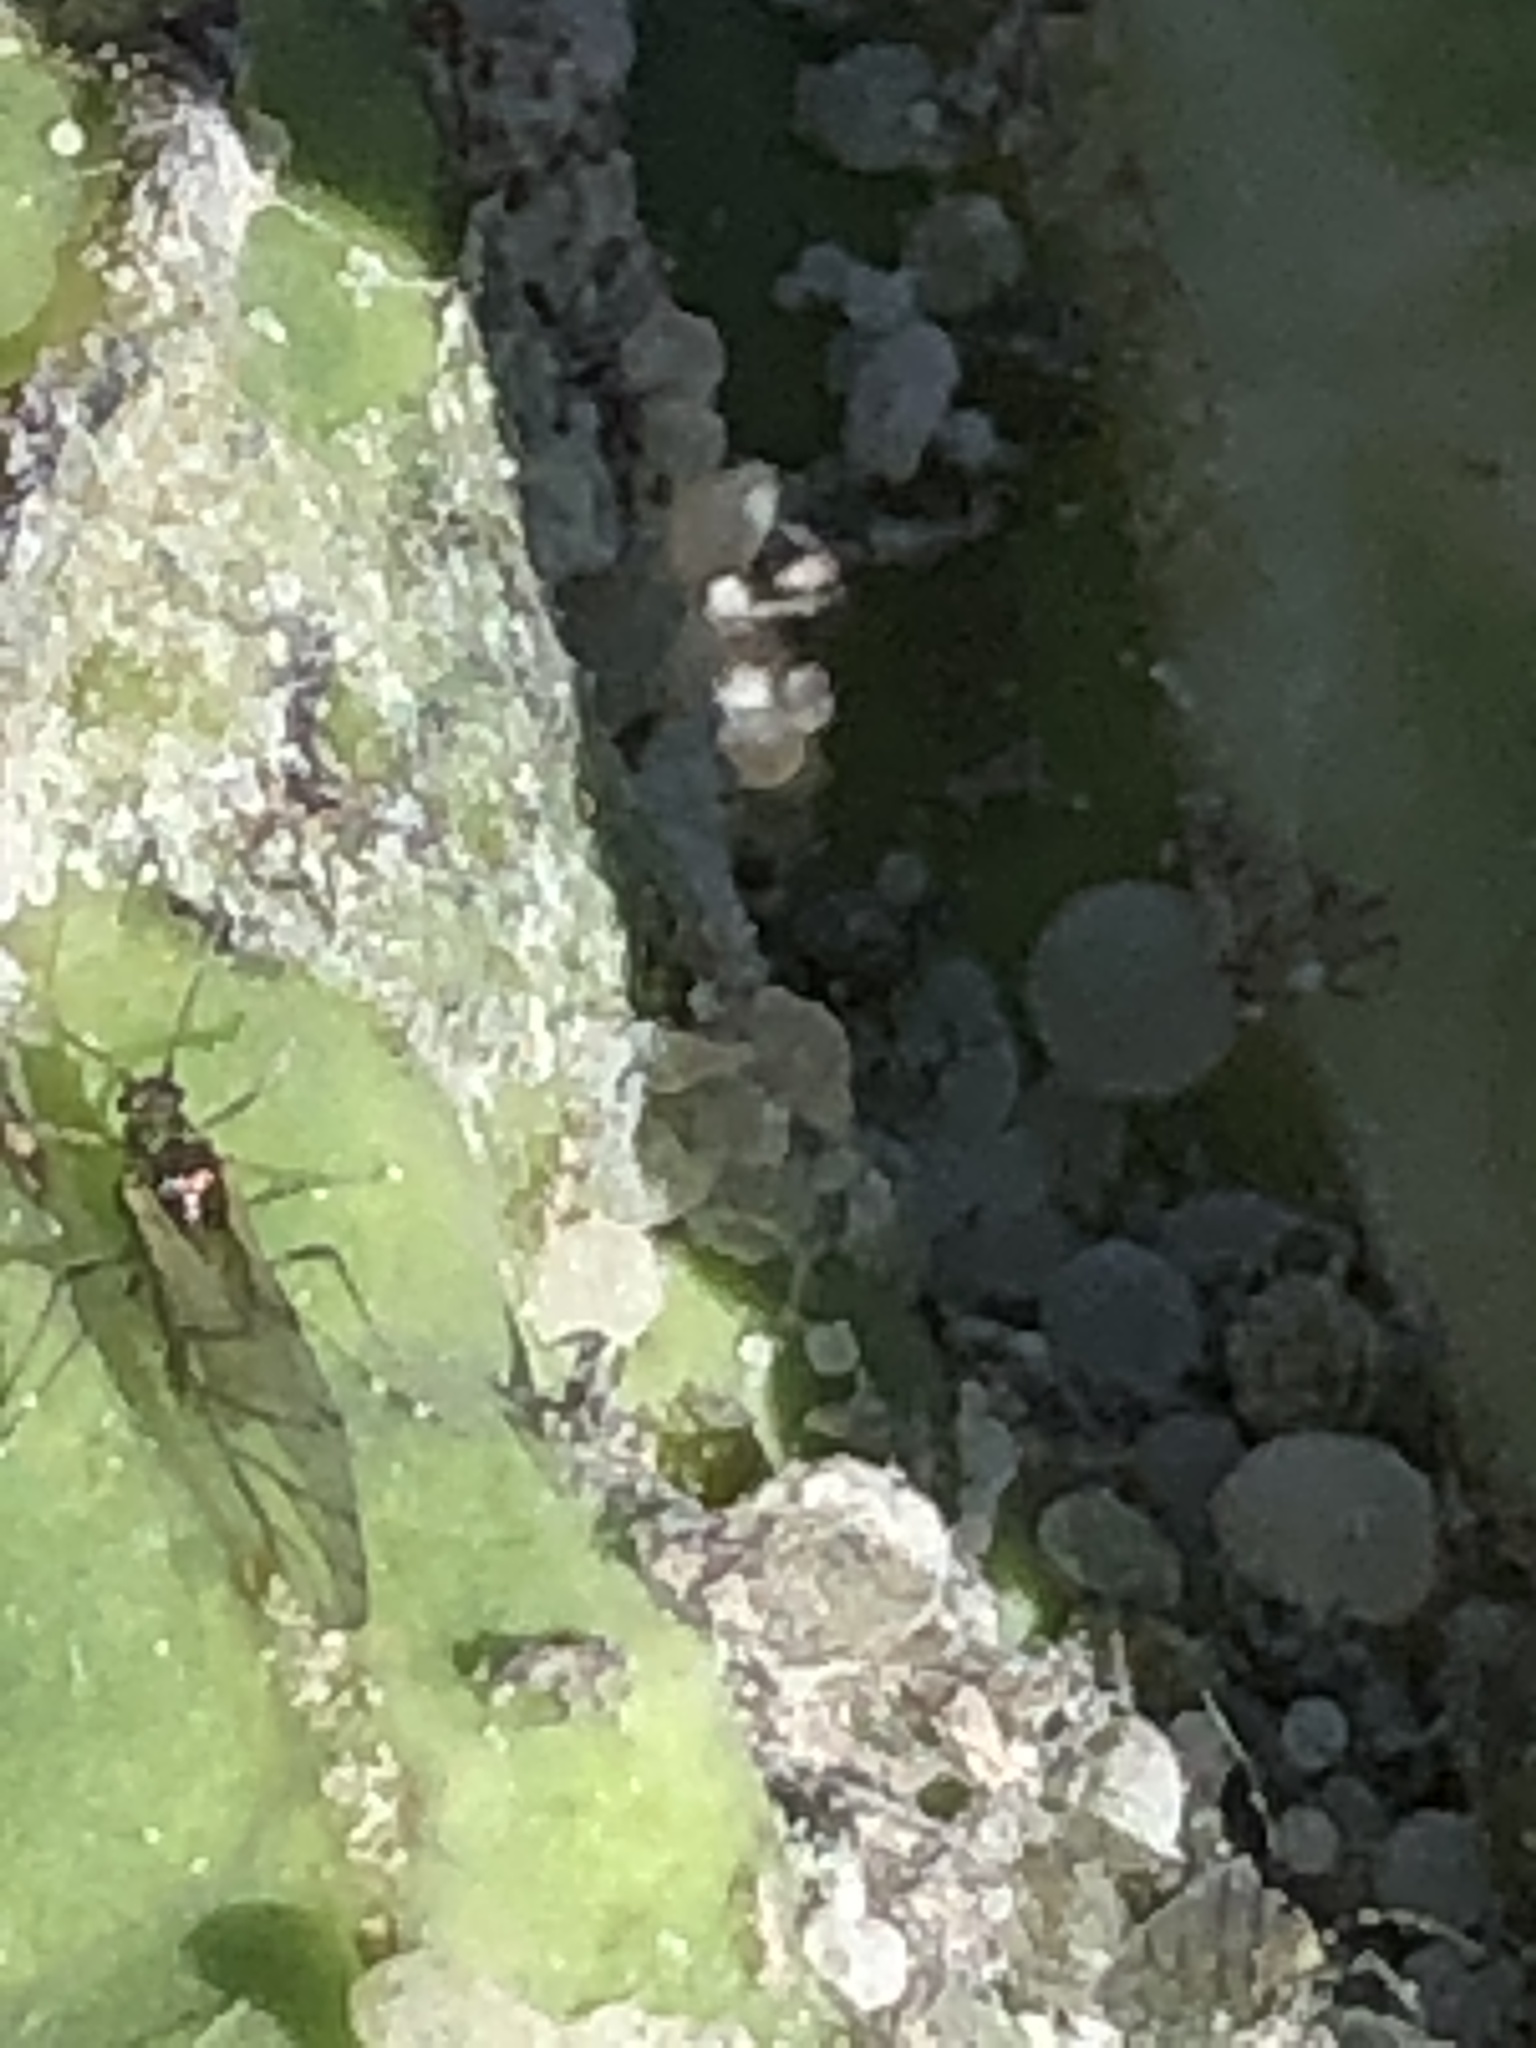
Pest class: cabbage_aphid